IBM MT/ST

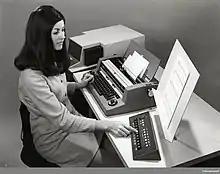
IBM Magnetic Tape/Selectric Composer (MT/SC) in use

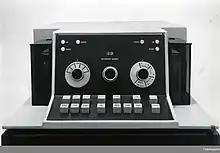
Panel of MT/ST

The IBM MT/ST (Magnetic Tape/Selectric Typewriter, and known in Europe as MT72) is a model of the IBM Selectric typewriter, built into its own desk, integrated with magnetic tape recording and playback facilities, located in an attached enclosure, with controls and a bank of relays. It was released by IBM in 1964.